Torch Festival

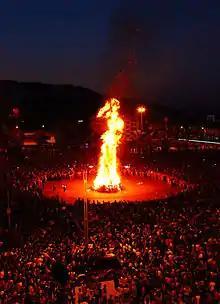
Torch Festival celebration in Eshan Yi Autonomous County, Yunnan, in 2012

The Torch Festival or Fire Festival (Nuosu language: ; YYPY "Dut Zie"; Bai: ), also known as the "Xinghui" Festival is one of the main holidays of the Yi people of southwest China and is celebrated by other ethnic groups of the region (including the Bai, the Hani, the Lahu, the Naxi, and the Pumi) as well. It is celebrated on the 24th or 25th day of the sixth month of the Yi calendar, corresponding to August in the Gregorian calendar. It commemorates the legendary wrestler Atilabia, who drove away a plague of locusts using torches made from pine trees. Since 1993, the government of the Liangshan Yi Autonomous Prefecture in Sichuan has sponsored a modernised celebration of the festival featuring wrestling, horse racing, dance shows, and a beauty contest.